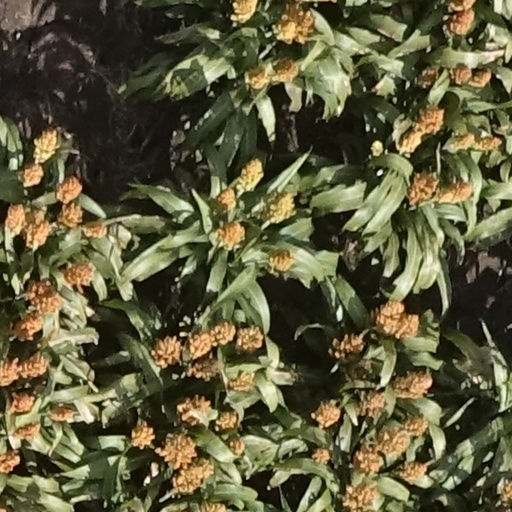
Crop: sorghum